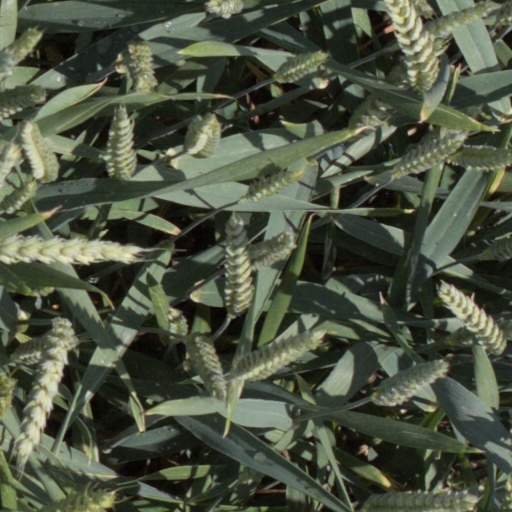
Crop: wheat